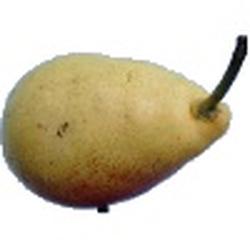
Label: Pear